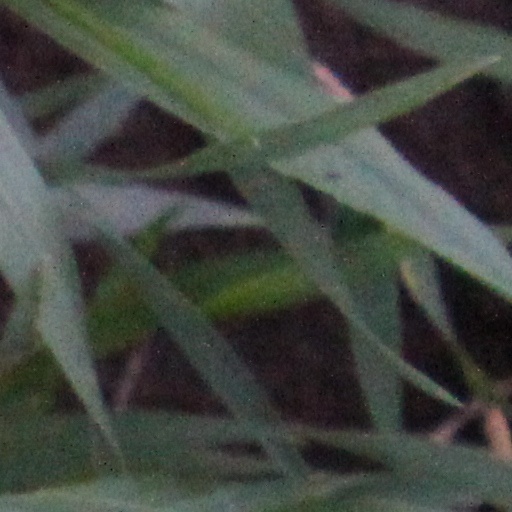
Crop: wheat